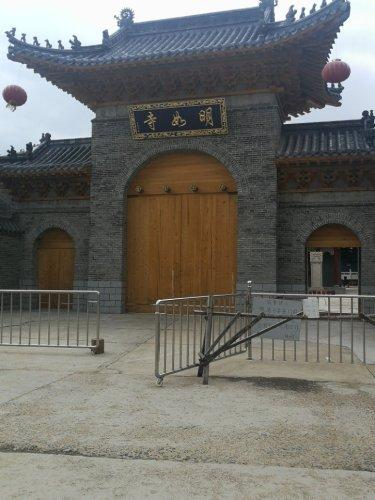
地标名称：明如寺
所在城市：吉林市·船营区